History of the Hudson River

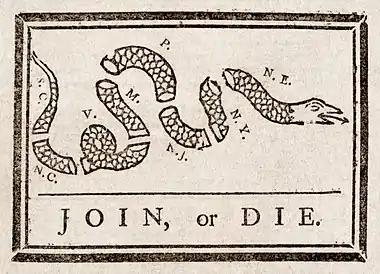
Benjamin Franklin's famous "Join, or Die" cartoon, which called for the ratification of the Albany Plan of Union

Under British colonial rule, the Hudson Valley became an agricultural hub, with manors being developed on the east side of the river. At these manors, landlords rented out land to their tenants, letting them take a share of the crops grown while keeping and selling the rest of the crops. Tenants were often kept at a subsistence level so that the landlord could minimize his costs. They also held immense political power in the colony due to driving such a large proportion of the agricultural output. Meanwhile, land west of Hudson River contained smaller landholdings with many small farmers living off the land. A large crop grown in the region was grain, which was largely shipped downriver to New York City, the colony's main seaport, for export back to Great Britain. In order to export the grain, colonial merchants were given monopolies to grind the grain into flour and export it. Grain production was also at high levels in the Mohawk River Valley.